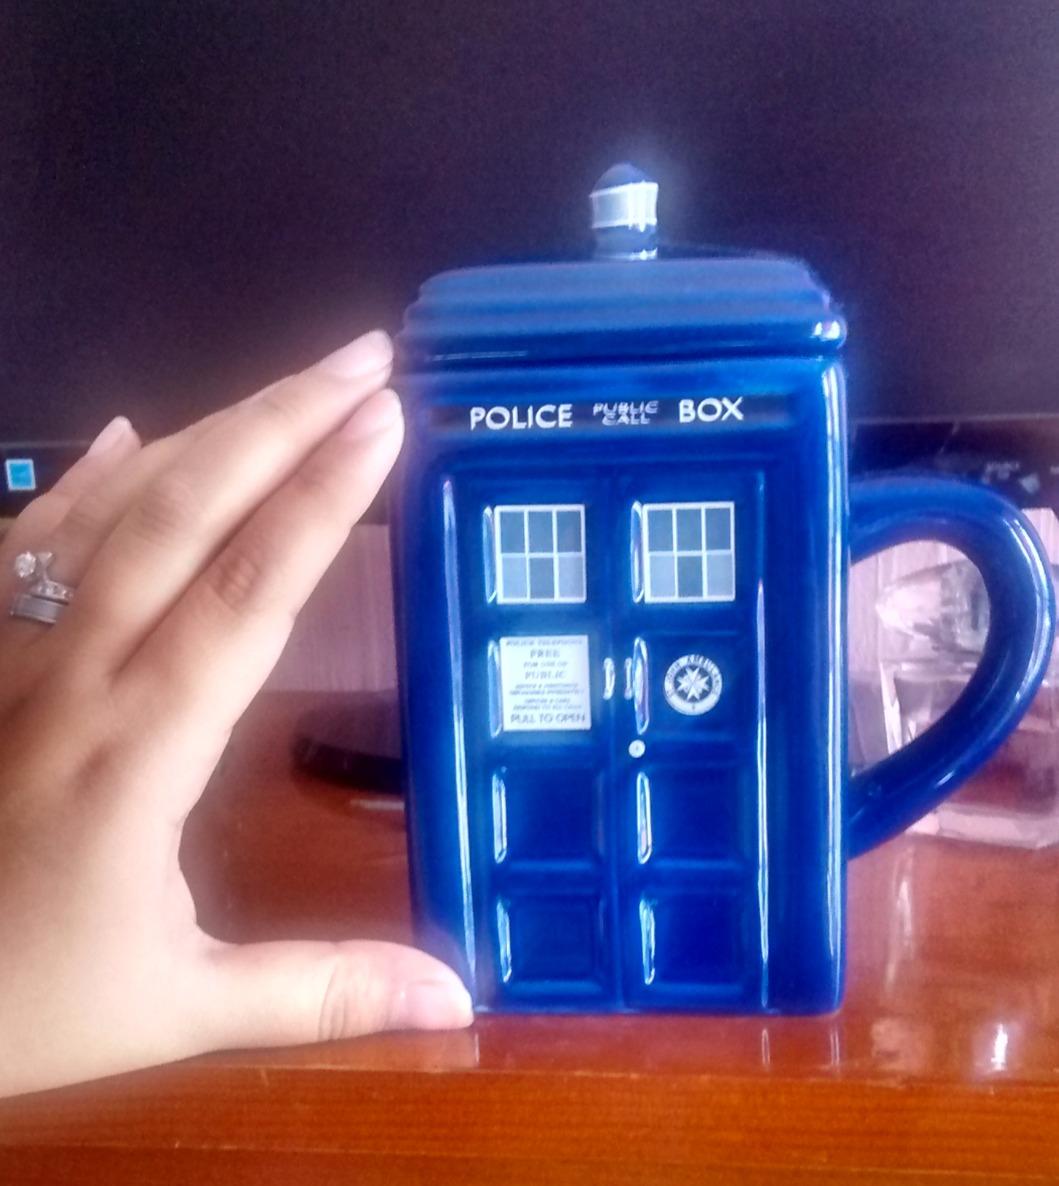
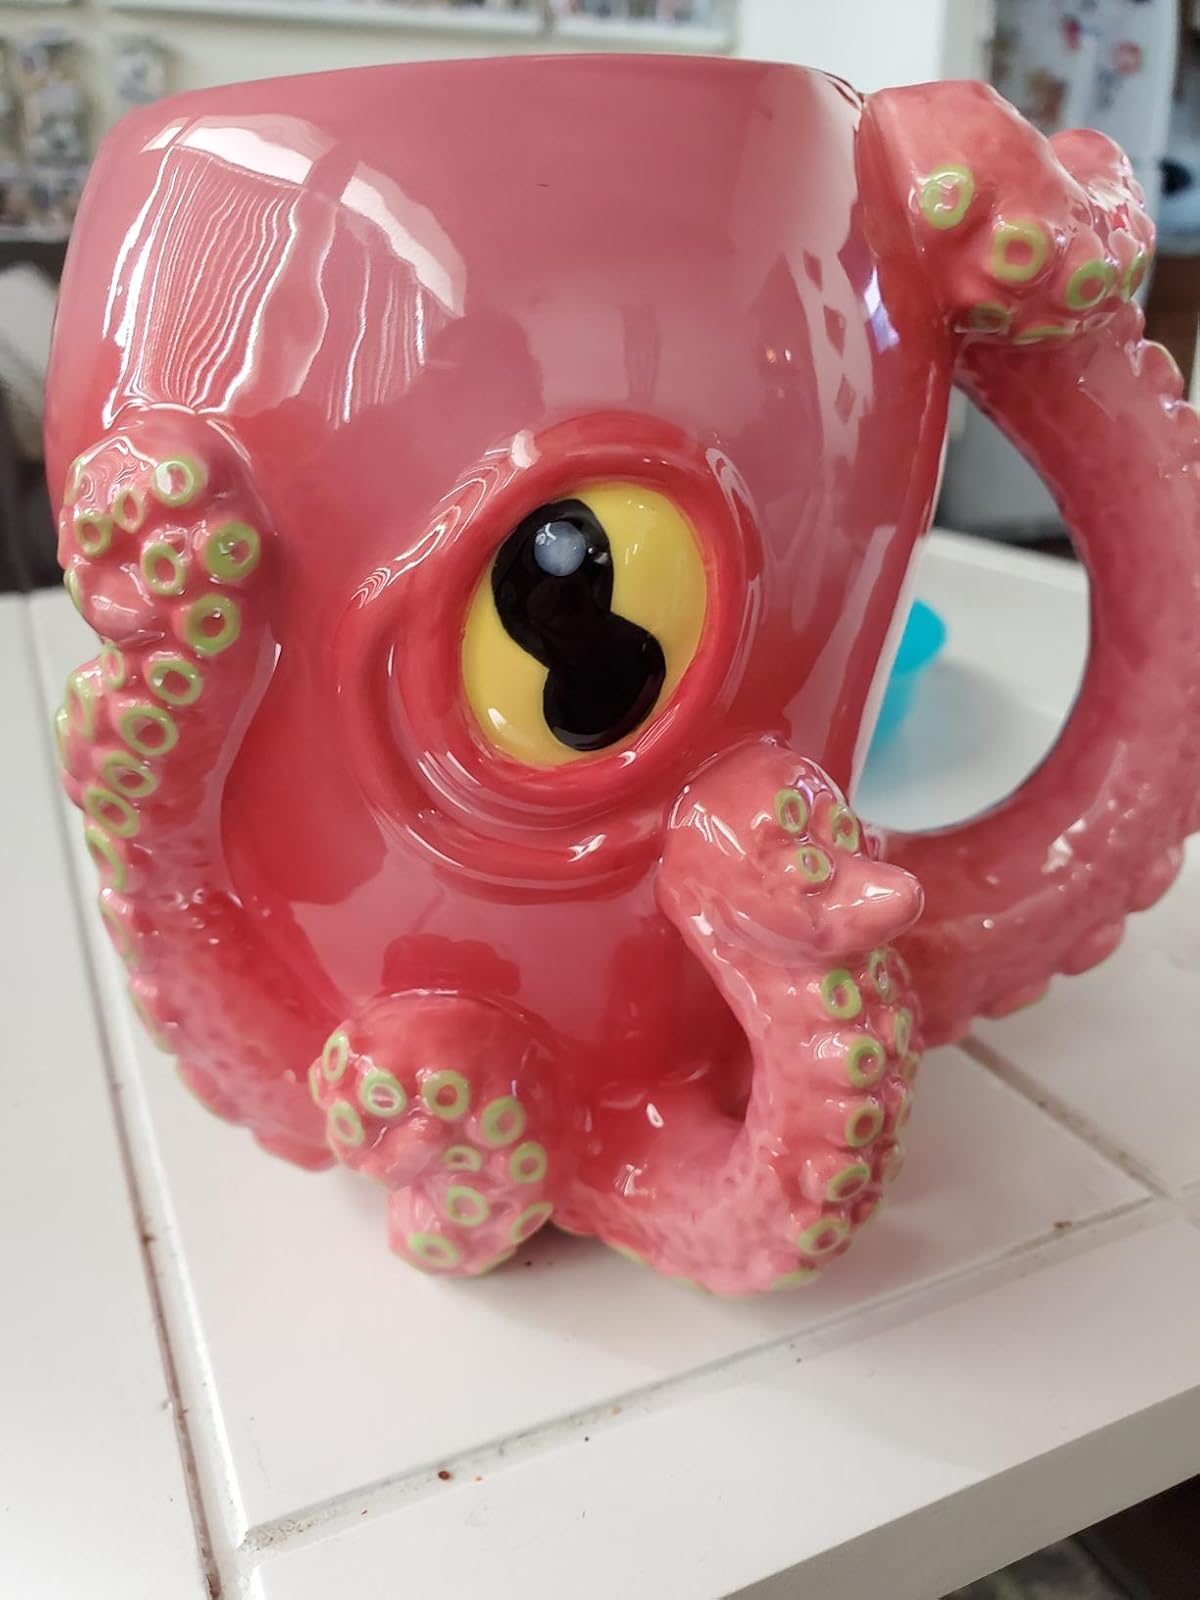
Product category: items_mug
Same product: no